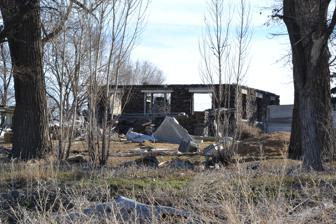
Building: Clarence Keating House
Country: United States of America
Year built: 1917
Historic house in Idaho, United States United States historic place Clarence Keating House U.S. National Register of Historic Places Show map of Idaho Show map of the United States Nearest city Jerome, Idaho Coordinates 42°45′26″N 114°27′41″W / 42.75722°N 114.46139°W / 42.75722; -114.46139 Area less than one acre Built 1917 Built by Pugh, H. T. Architectural style Colonial Revival MPS Lava Rock Structures in South Central Idaho TR NRHP reference No. 83002341 Added to NRHP September 8, 1983 The Clarence Keating House is a house located near Jerome, Idaho , in the United States, that was listed on the National Register of Historic Places in 1983. It was built in 1917 by master stonemason H.T. Pugh . It includes Colonial Revival architecture . See also National Register of Historic Places portal List of National Historic Landmarks in Idaho National Register of Historic Places listings in Jerome County, Idaho References